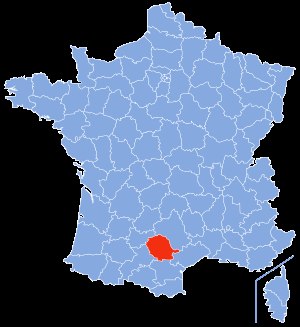
Tarn
Tarns placering
Tarn er et fransk departement i regionen Occitanie. Hovedbyen er Albi, og departementet har 369.507 indbyggere.